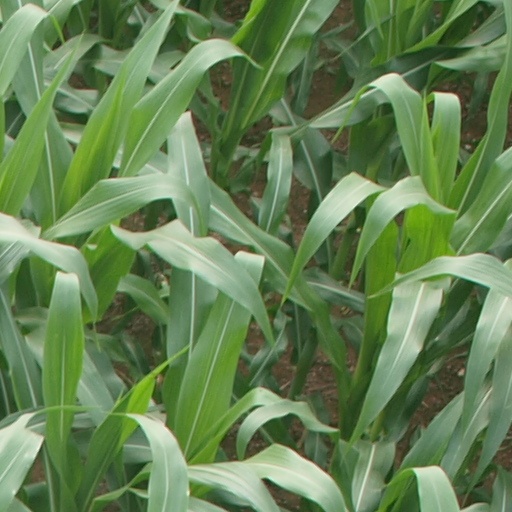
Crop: maize; corn